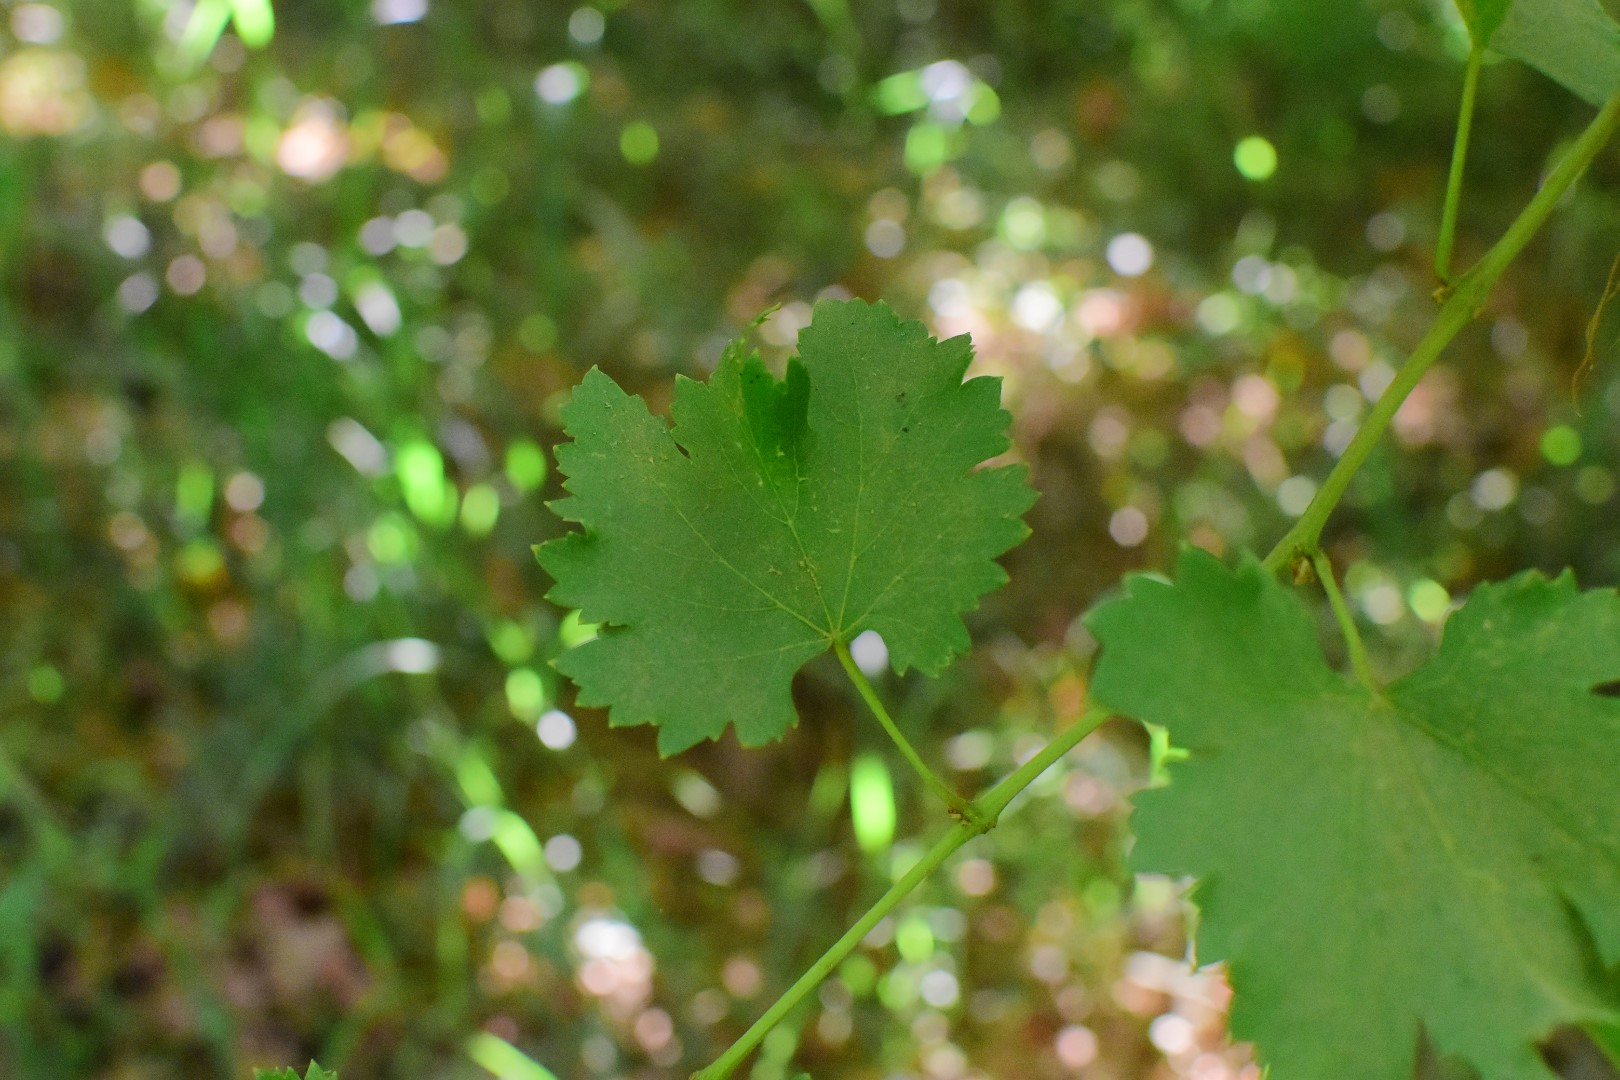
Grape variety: Deas Al-Annz